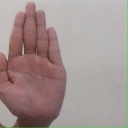
अक्षर: ध